Sevan National Park

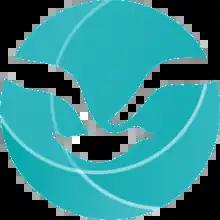
Logo of Sevan National Park

Sevan National Park is one of the four protected national parks of Armenia, founded in 1978 to protect Lake Sevan and the surrounding areas. It is under the jurisdiction of the Ministry of Environment and includes a research center, which monitors the ecosystems, and undertakes various conservation measures. Licensed fishing on the lake is also regulated.